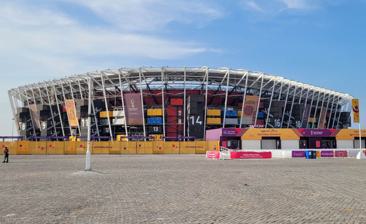
Building: Stadium 974
Country: Qatar
Year built: 2021
Temporary football stadium in Qatar Stadium 974 استاد ٩٧٤ ( Arabic ) Exterior view in December 2022 Former names Ras Abu Aboud Stadium Location Ras Abu Aboud 7HQ8+JG2 Doha , Qatar Coordinates 25°17′24″N 51°33′54″E / 25.290°N 51.565°E / 25.290; 51.565 Public transit Ras Bu Abboud (راس أبو عبود) Capacity 44,089 Record attendance 44,089 ( Poland vs Argentina , 30 November 2022) Surface Grass Construction Opened 30 November 2021 Architect Fenwick Iribarren Architects Stadium 974 ( Arabic : استاد ٩٧٤ , romanized : ʾIstād 974 , previously known as Ras Abu Aboud Stadium ) is a football stadium slated for dismantlement in Ras Abu Aboud , Doha , Qatar, about 10 km east of Doha. Opened 30 November 2021, it was a planned temporary venue, made from 974 recycled shipping containers. The number 974 itself being a reference to Qatar's country calling code . The stadium hosted matches during the 2021 FIFA Arab Cup and the 2022 FIFA World Cup , after which dismantlement was planned with the stadium being planned to be moved to Africa and South America, with the land previously held by the stadium being replaced by a waterfront development. However, as of December 2024, this has not happened and the stadium currently still sits in its original site. It was later used during the 2024 FIFA Intercontinental Cup and for the 2024 Trophée des Champions . Stadium 974 was the first planned temporary venue in FIFA World Cup history. Design and construction The stadium was designed by Fenwick Iribarren Architects. Constructed on a 450,000 square-metre (111-acre) waterfront site, it had a modular design and incorporated 974 recycled shipping containers in homage to the site's industrial history and the international dialing code for Qatar ( +974 ). Some of the containers housed stadium amenities such as bathrooms and concessions. The entire structure is to be dismantled and is designed to be reassembled elsewhere; it was the first temporary venue in FIFA World Cup history. The stadium was one of eight built, renovated or reconstructed for the 2022 FIFA World Cup. The procurement process for the stadium conversion began in 2017. The construction of the stadium involved HBK Contracting Company (HBK), DCB-QA, Time Qatar, Fenwick Iribarren Architects (FI-A), Schlaich Bergermann Partner and Hilson Moran. Fenwick Iribarren Architects said "the idea was to avoid building a " white elephant ", a stadium that is left unused or underused after the tournament ends, as happened following previous World Cups." The stadium received a four-star rating from the Global Sustainability Assessment System (GSAS). History The stadium was initially announced under the name Ras Abu Aboud Stadium . During a launch event on 20 November 2021, the venue was officially renamed Stadium 974. It hosted its first match on 30 November 2021 on the opening day of the 2021 FIFA Arab Cup, between the United Arab Emirates and Syria . The stadium hosted six matches during the tournament. The stadium hosted seven games in the 2022 FIFA World Cup, including Brazil vs. South Korea in the Round of 16. Post World Cup use It was originally expected that the reassembled stadium would go somewhere in Africa. Then it was to go to Maldonado , Uruguay, where it would have been used for the 2030 FIFA World Cup with the vacated land used by the stadium being turned into a waterfront development; however the Uruguay–Argentina–Chile–Paraguay bid did not succeed. However in November 2023, ESPN reported that the stadium is still standing in its original site having been abandoned since the tournament with its World Cup signage still intact. In December 2024, the stadium hosted two matches of the 2024 FIFA Intercontinental Cup . On 5 January 2025, the stadium hosted the 2024 Trophée des Champions between Paris Saint-Germain and AS Monaco . Tournament results All times are local, AST ( UTC+3 ). 2021 FIFA Arab Cup Date Time Team #1 Result Team #2 Round Attendance 30 November 2021 22:00 United Arab Emirates 2–1 Syria Group B 4,129 3 December 2021 19:00 Mauritania 0–1 United Arab Emirates 3,316 4 December 2021 Sudan 0–5 Egypt Group D 14,464 7 December 2021 18:00 Jordan 5–1 Palestine Group C 9,750 15 December 2021 Tunisia 1–0 Egypt Semifinals 36,427 18 December 2021 13:00 Egypt 0–0 ( a.e.t. ) (4–5 p ) Qatar Third-place play-off 30,978 2022 FIFA World Cup Stadium 974 hosted seven matches during the 2022 FIFA World Cup. Date Time Team No. 1 Result Team No. 2 Round Attendance 22 November 2022 19:00 Mexico 0–0 Poland Group C 39,369 24 November 2022 Portugal 3–2 Ghana Group H 42,661 26 November 2022 France 2–1 Denmark Group D 42,869 28 November 2022 Brazil 1–0 Switzerland Group G 43,649 30 November 2022 22:00 Poland 0–2 Argentina Group C 44,089 2 December 2022 Serbia 2–3 Switzerland Group G 41,378 5 December 2022 Brazil 4–1 South Korea Round of 16 43,847 2024 FIFA Intercontinental Cup Stadium 974 hosted two matches for the 2024 FIFA Intercontinental Cup . Date Time Team No. 1 Result Team No. 2 Round Attendance 11 December 2024 20:00 Botafogo 0–3 Pachuca FIFA Derby of the Americas 12,257 14 December 2024 Pachuca 0–0 ( a.e.t. ) (6–5 p ) Al Ahly FIFA Challenger Cup 38,841 References